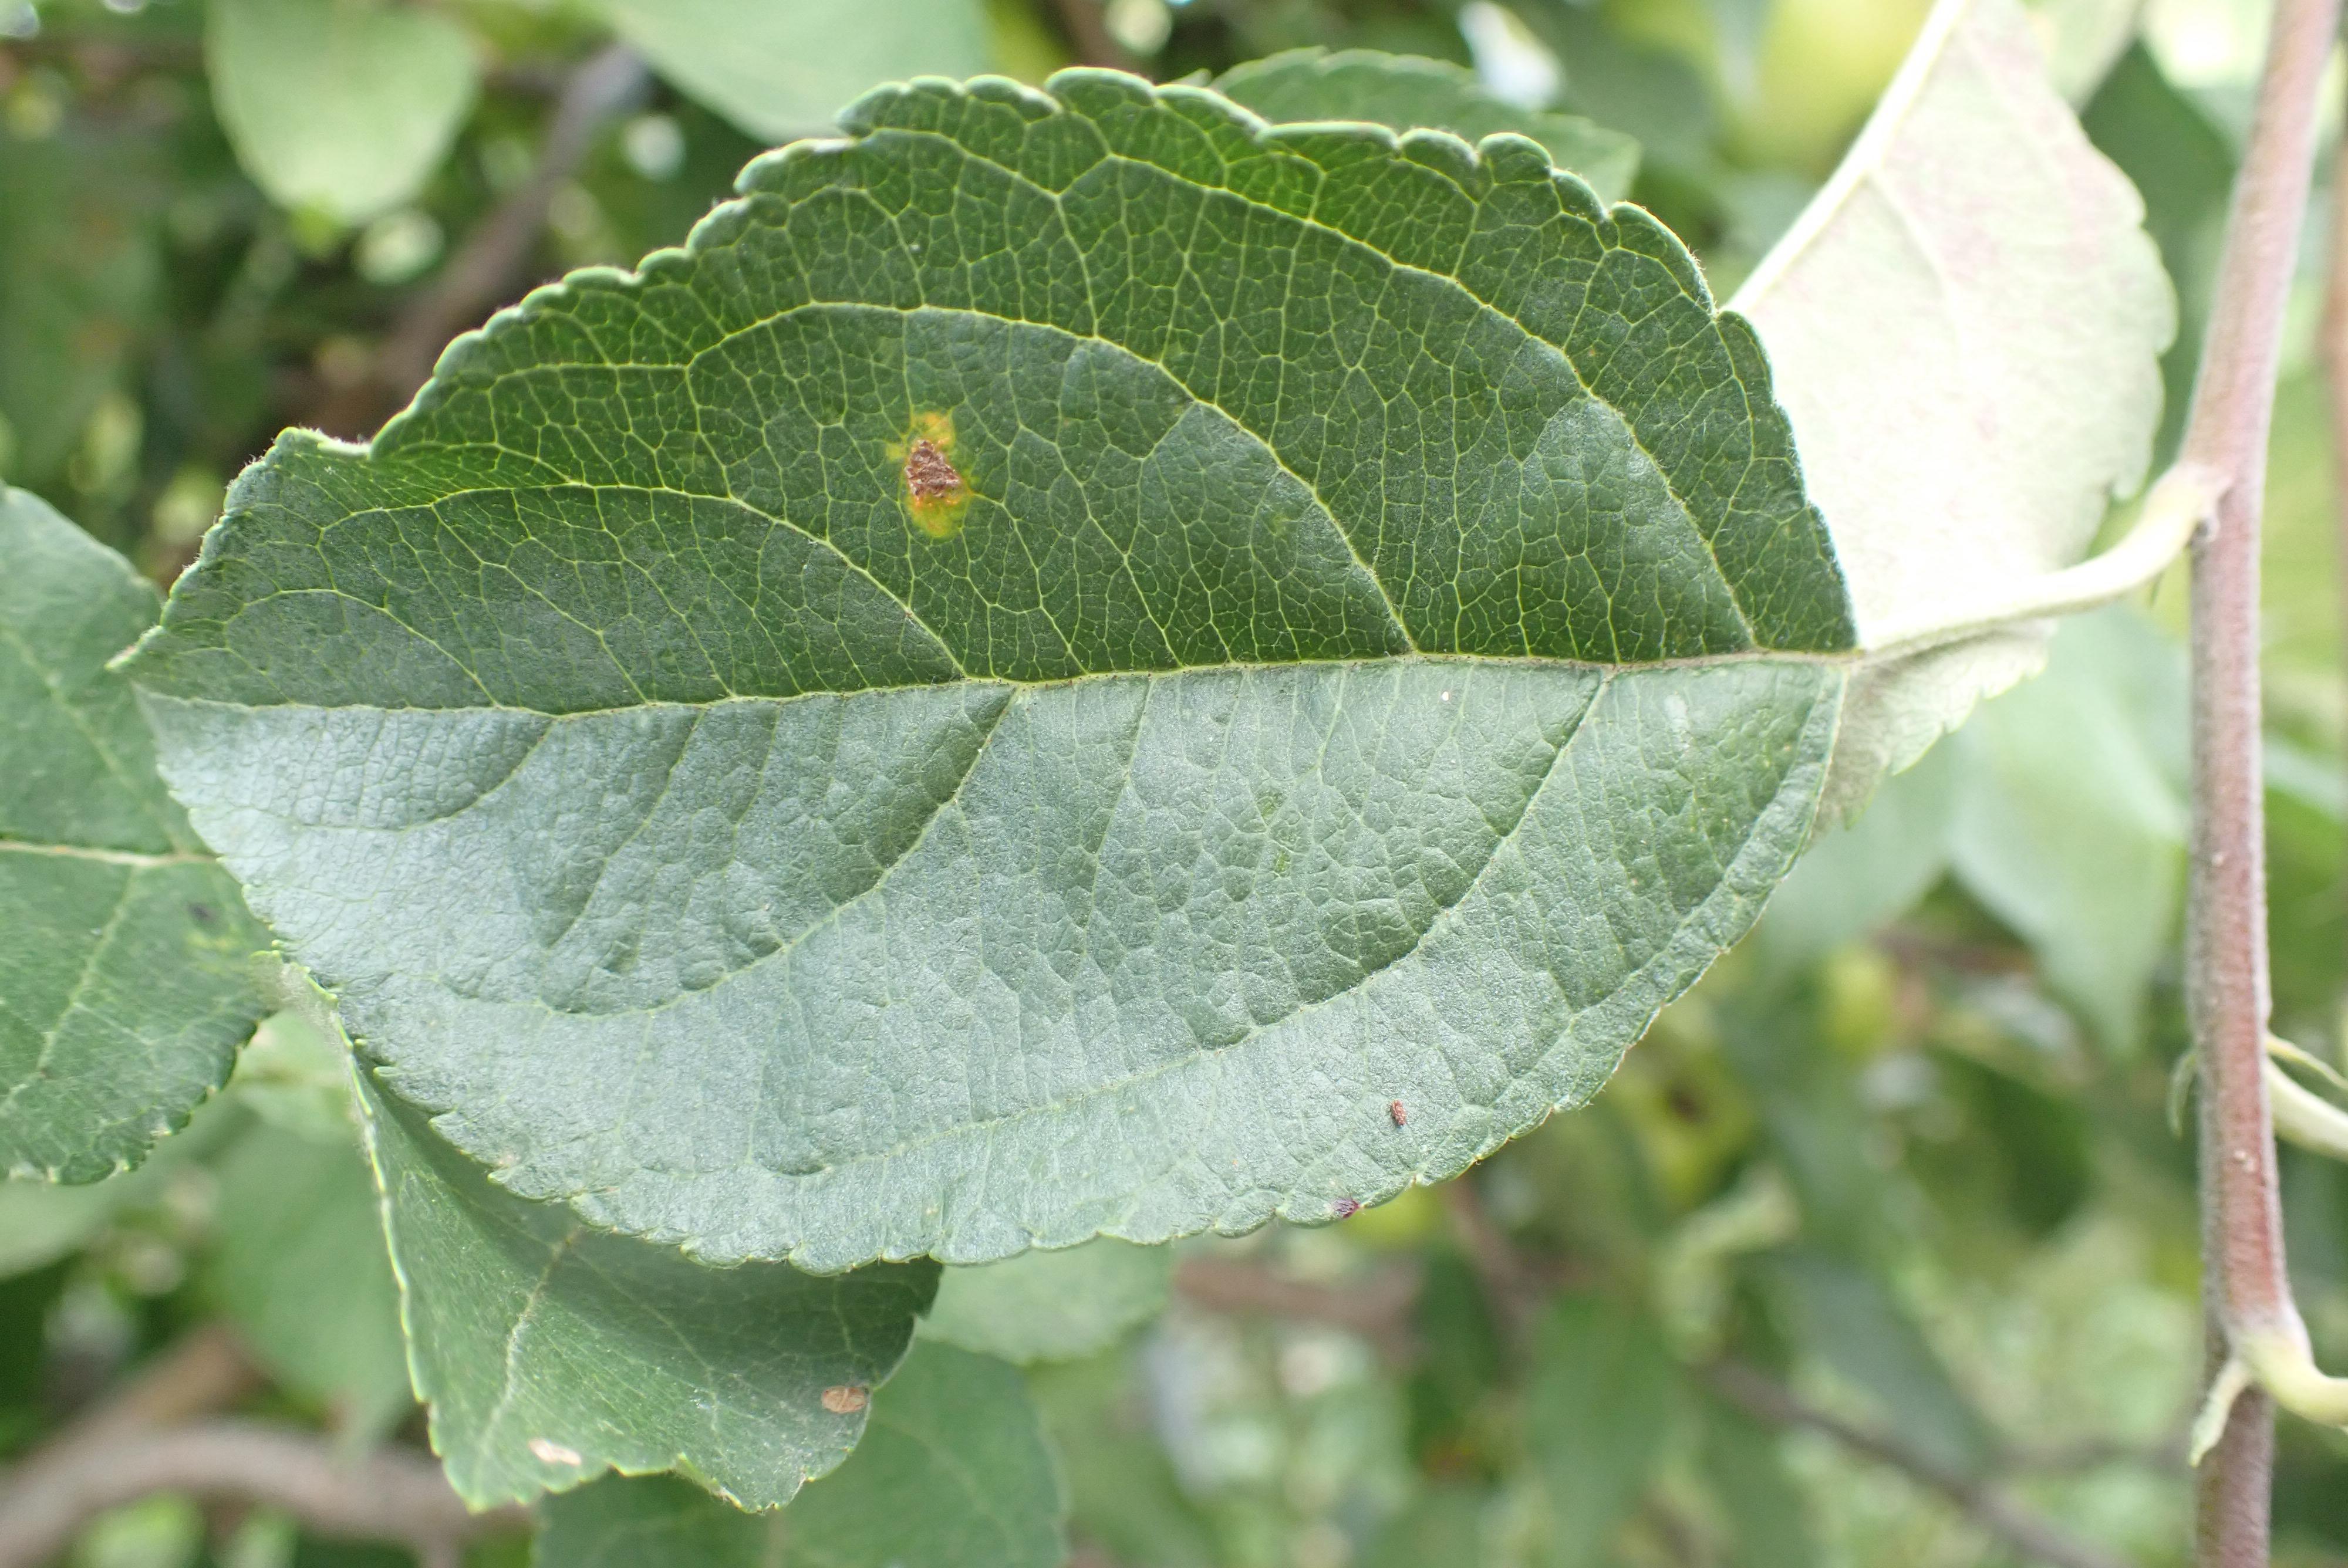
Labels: rust